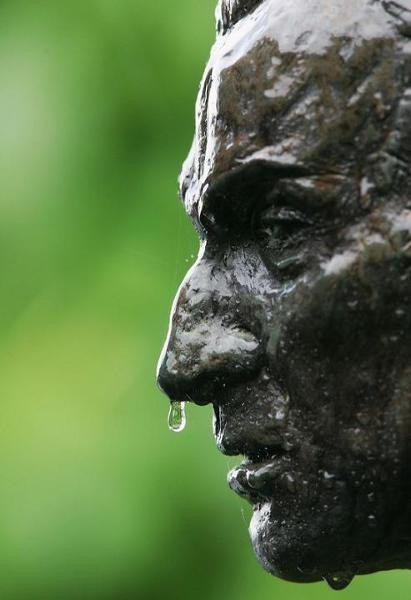
回答: あ!ごめん!次のサービスエリアにはマジで寄るから!